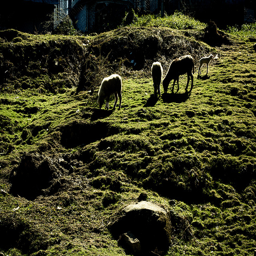
A green plain with sheep roaming over it
A group of animals grazing on a green hillside.
Sheep grazing in the field on a sunny day
Sheep are grazing on grass at the top of a hill.
A flock of sheep graze on a green rocky hillside.